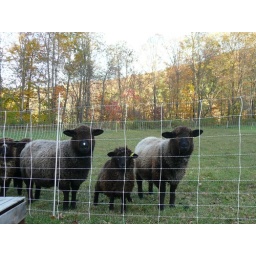
Sheep in field next door to B&B, Buckland Center, MA